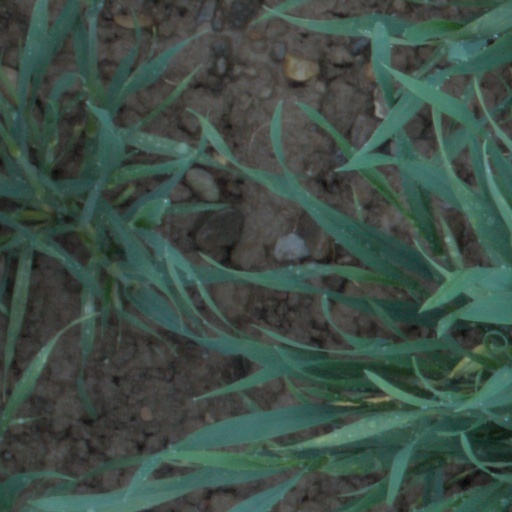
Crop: wheat